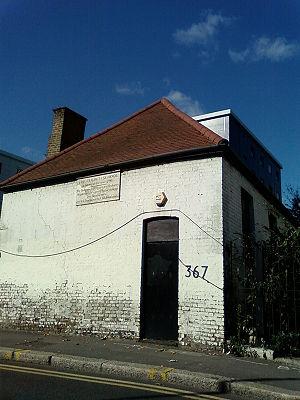
Sarah Trimmer est une femme de lettres et critique de littérature enfantine britannique. Son magazine, The Guardian of Education, contribua à définir ce nouveau genre : pour la première fois, la littérature destinée aux enfants est sérieusement passée en revue, un historique en est donné et les critères ayant régi les ouvrages précurseurs sont mis en lumière. Son livre pour enfants le plus populaire fut Fabulous Histories, publié en 1786, qui inspira de nombreuses histoires d'animaux et fut réimprimé pendant plus d'un siècle.